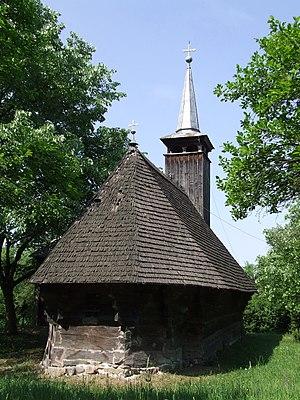
Aușeu est une commune roumaine du județ de Bihor, en Transylvanie, dans la région historique de la Crișana et dans la région de développement Nord-Ouest.